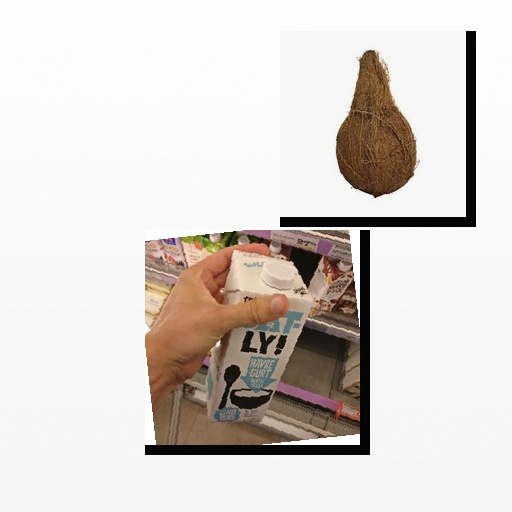
Food items: coconut, oat_yogurt